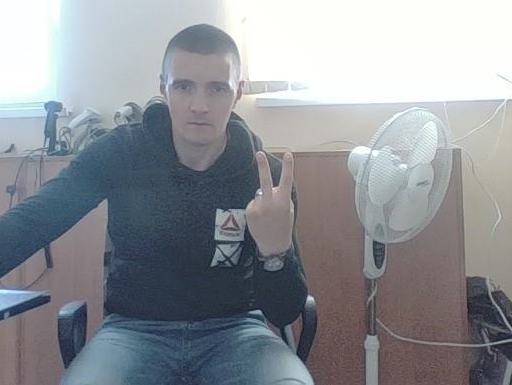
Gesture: peace_inverted